Railroads in New England

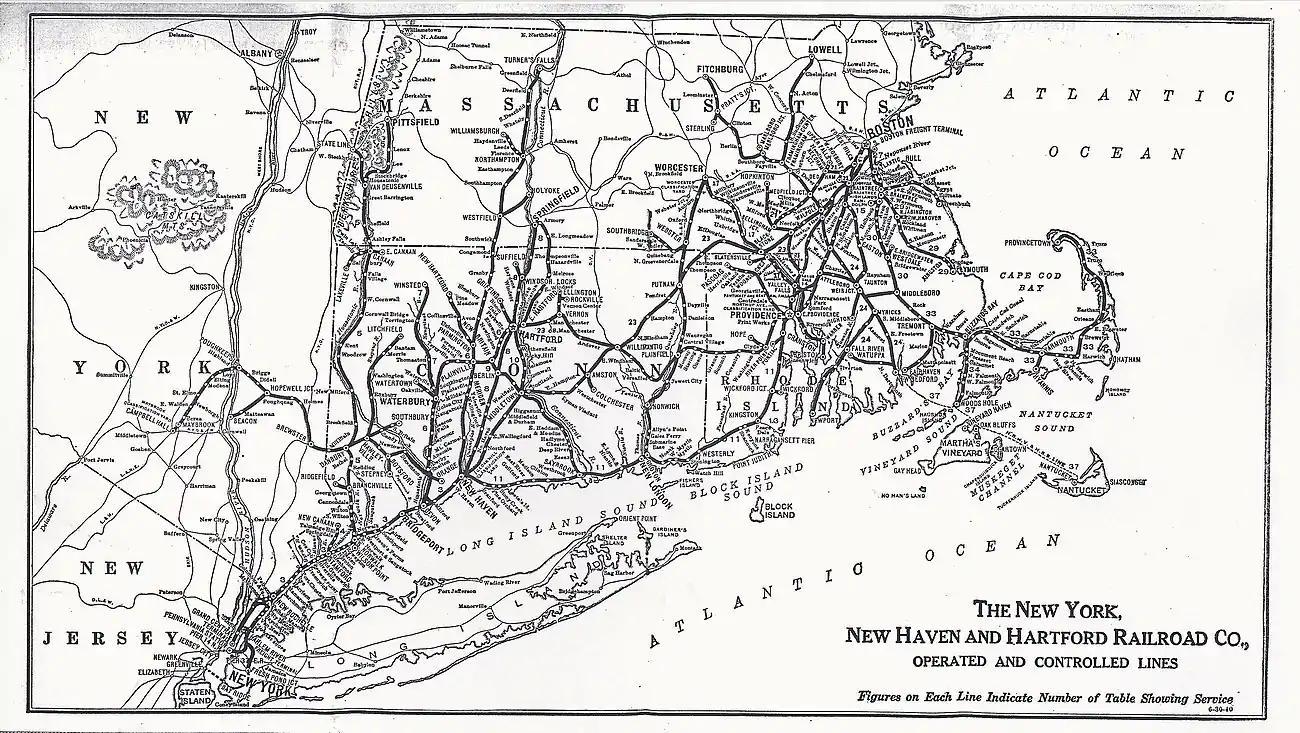
By the dawn of World War II, the New Haven Railroad dominated rail traffic in southern New England, as shown in this 1940 map.

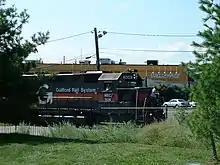
A Guilford locomotive in 2001, bearing Maine Central reporting marks.

The Maine Central had converted its Portland gauge lines to standard gauge by 1871, and the Grand Trunk Railway from Portland to Montreal was standard gauged overnight on 26 September 1874.